Formula Vee

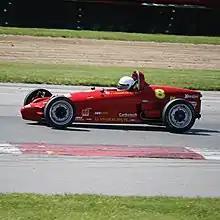
2004 SCCA National Championships Runoffs Winner Jeff Loughead

Over the years, the rules have evolved to improve performance, lower cost, and to allow the replacement of discontinued parts. In 2003, "Grassroots Motorsports" presented Formula Vee with the Editors' Choice Award.